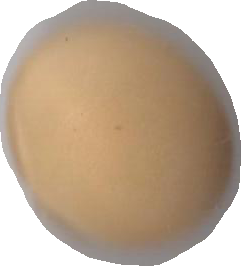
Variety: Grobogan